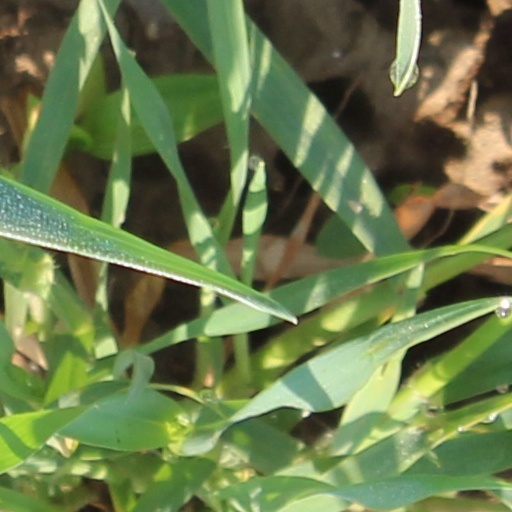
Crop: wheat